Pius Schwert

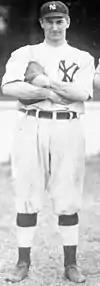
Schwert with the Yankees

Schwert enrolled at the Wharton School of Commerce at the University of Pennsylvania. While enrolled at Penn, he was a member of Sigma Phi Epsilon and played college baseball for the Penn Quakers as a catcher. In his senior year, his teammates voted for him to be the team captain. He had a .183 batting average in 26 games for the Quakers in 1914. Despite his poor batting average, his defensive abilities resulted in his being named to the "All-Consensus" team, a forerunner for the College Baseball All-America Team. Schwert graduated from Penn in 1914 with a Bachelor of Science in economics.